Jessie Donaldson Schultz

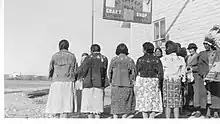
Blackfoot women displaying crafts at Browning craft shop

In 1940, Jessie transferred to Fort Washakie on the Wind River reservation, where she “worked with Shoshone and Northern Arapaho women to develop their arts and crafts enterprises.” She also established all-Native boards of directors for the Arapaho and Shoshone cooperatives. In 1953, Jessie retired from social work and began writing a variety of fiction and non-fiction works.